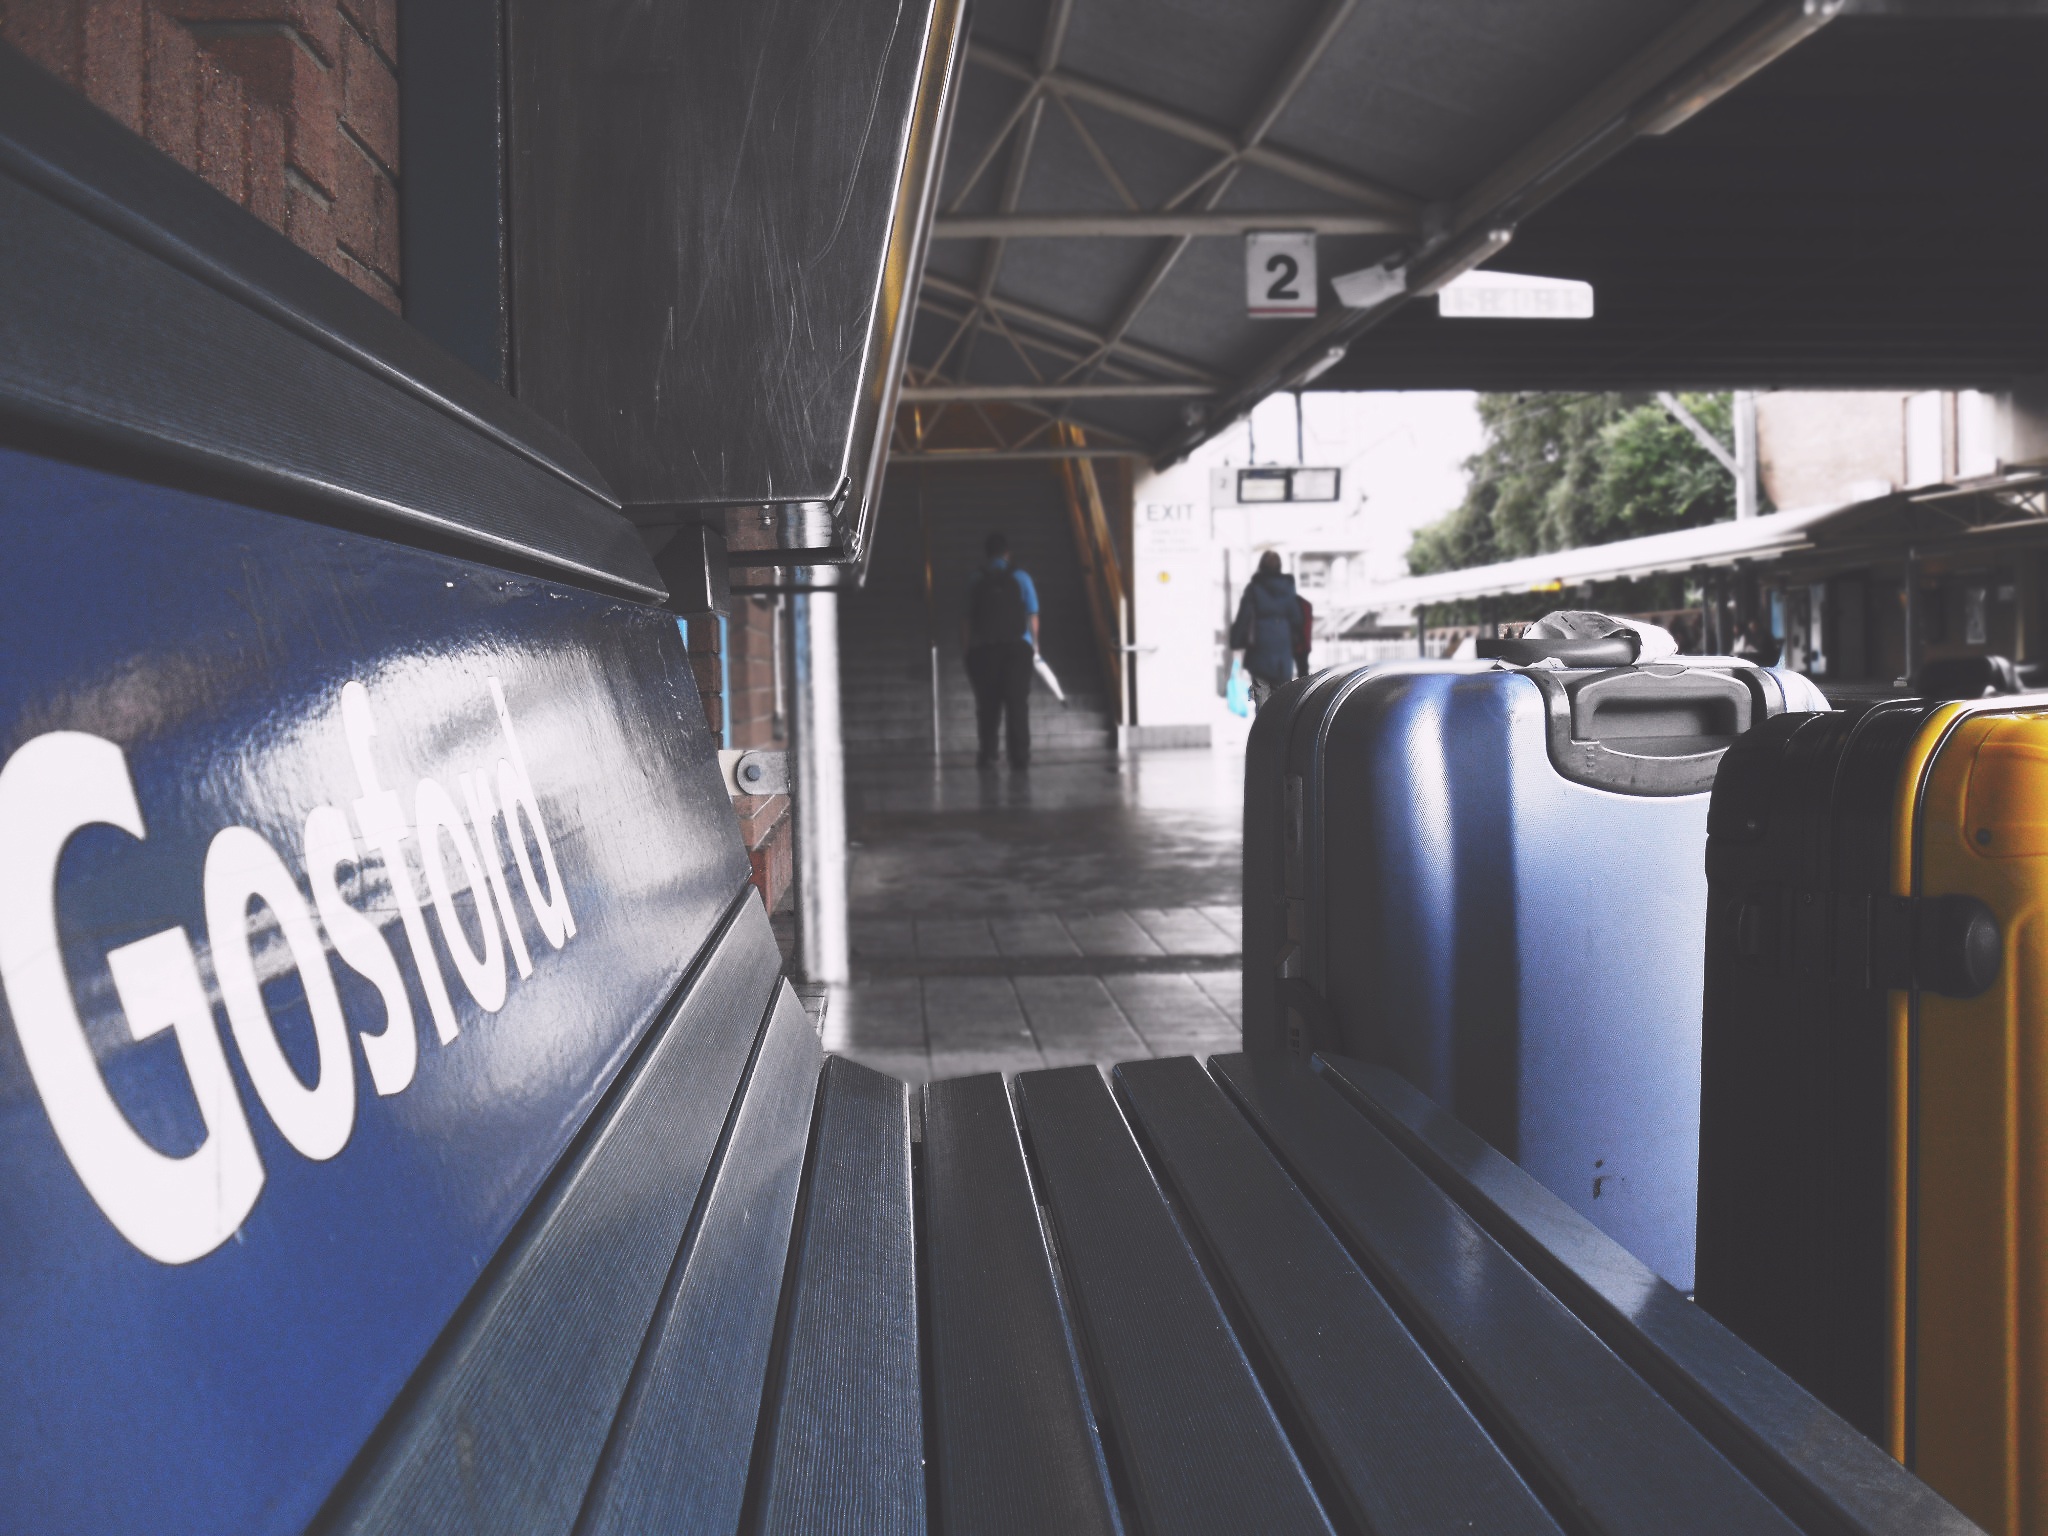
train, transport, vehicle, public transport, passenger